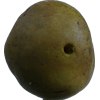
Label: pear